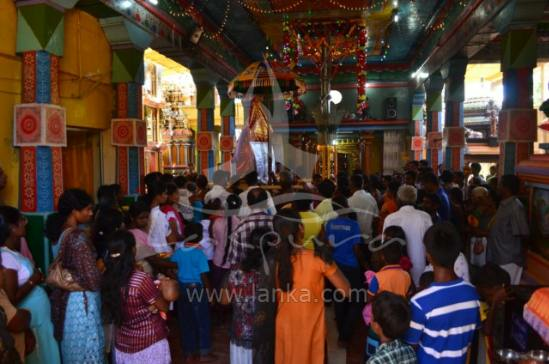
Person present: Yes